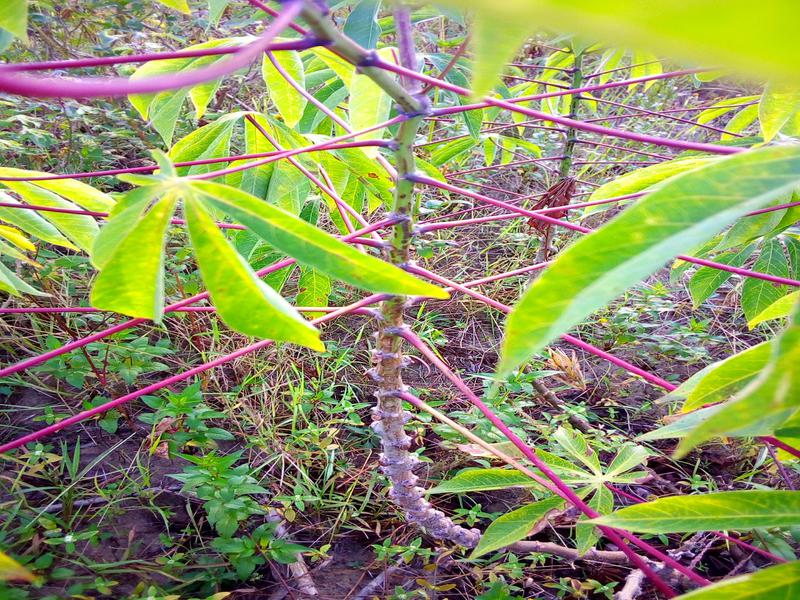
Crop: cassava
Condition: healthy